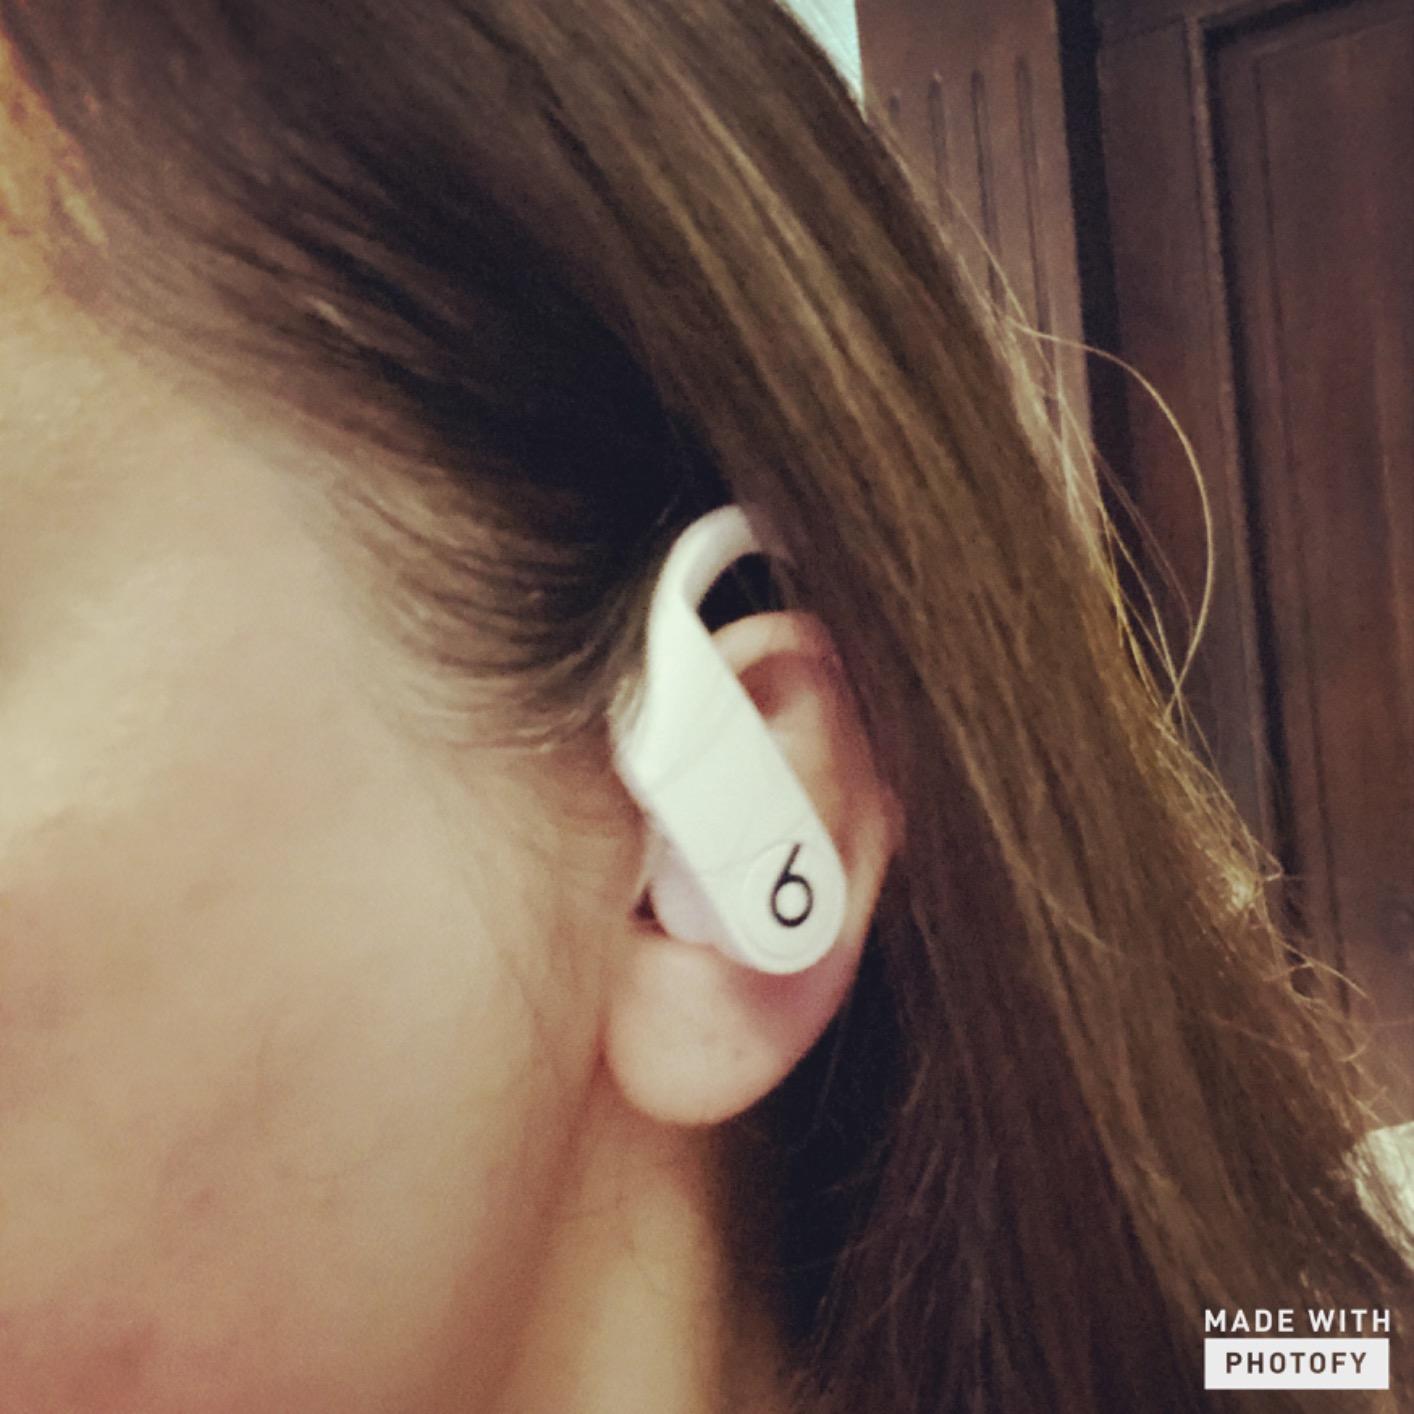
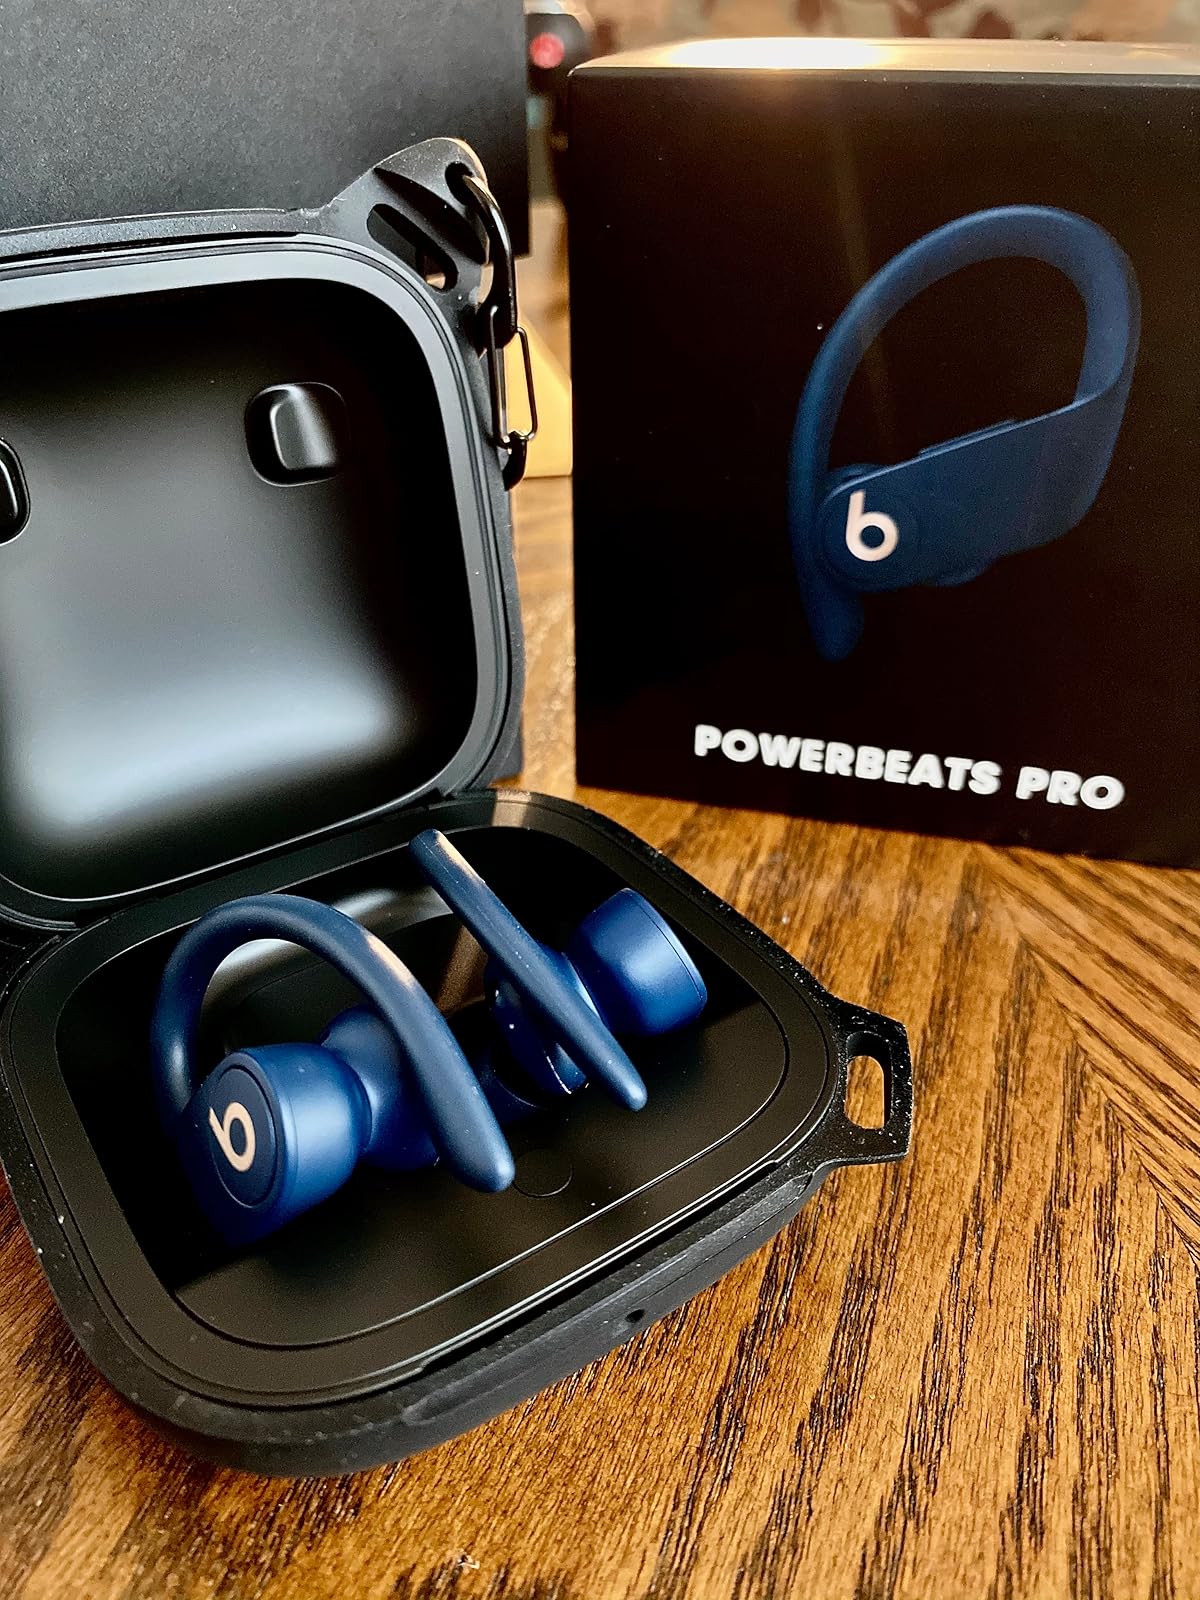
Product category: earbuds
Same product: no